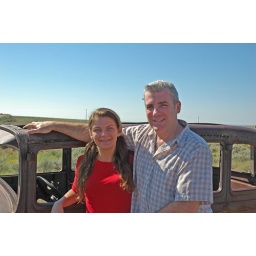
Rusty old car sitting in the middle of the desert, screeming: photo opportunity!